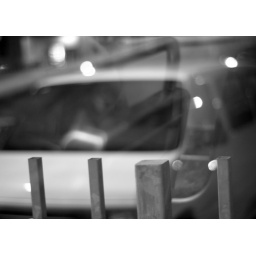
Reflection in window of train at night. Union Station, Los Angeles, CA